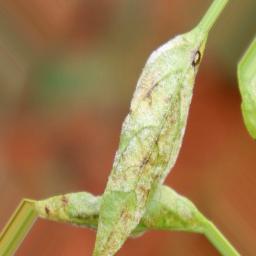
Label: powdery mildew